United Nations Security Council Resolution 1583

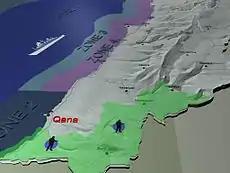
UNIFIL area of operation

United Nations Security Council resolution 1583, adopted unanimously on 28 January 2005, after recalling previous resolutions on Israel and Lebanon, including resolutions 425 (1978), 426 (1978) and 1553 (2004), the council extended the mandate of the United Nations Interim Force in Lebanon (UNIFIL) for a further six months until 31 July 2005 and condemned violence along the Blue Line.